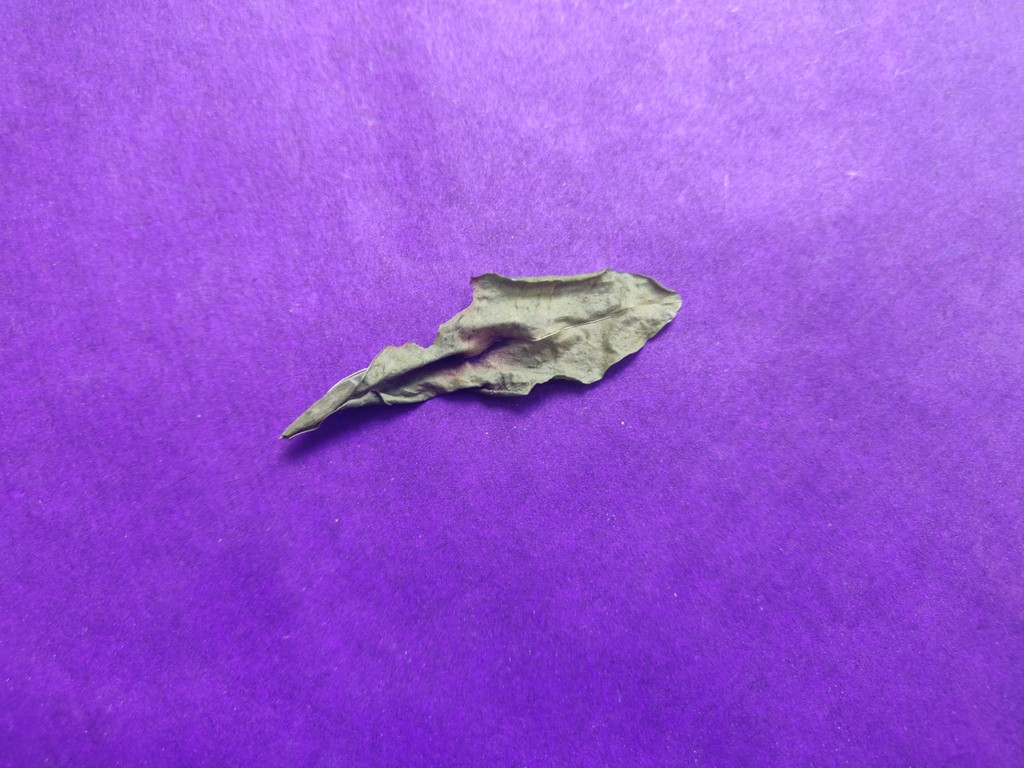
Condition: Dried
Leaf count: single
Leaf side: unknown